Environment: real
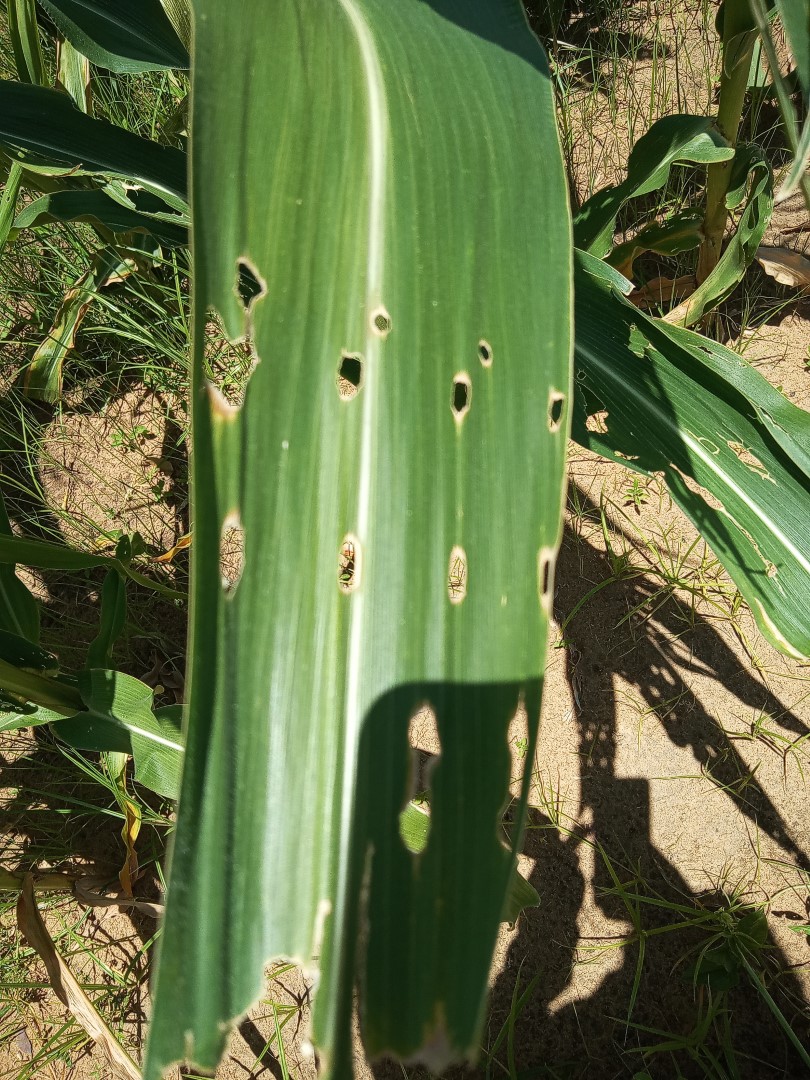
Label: fall_armyworm